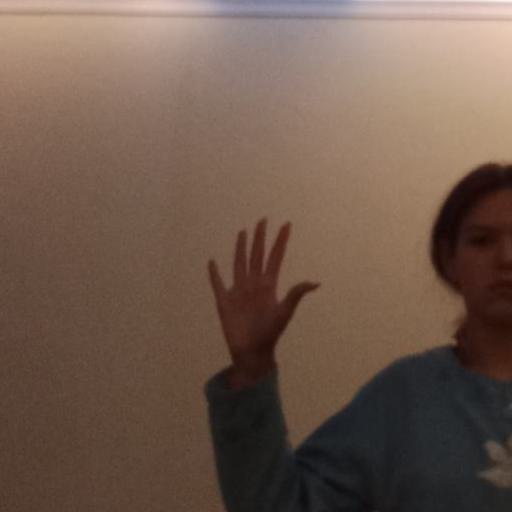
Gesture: palm